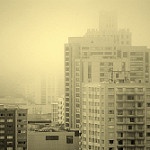
Scene: Outdoor